Sheyla Gutiérrez

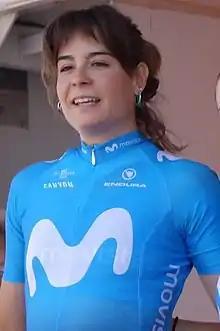
Gutiérrez at the 2019 Holland Ladies Tour

Sheyla Gutiérrez Ruiz (born 1 January 1994) is a Spanish racing cyclist, who rides for UCI Women's WorldTeam . She rode at the 2014 UCI Road World Championships. In November 2015 she was announced as part of the inaugural squad for the team for the 2016 season.